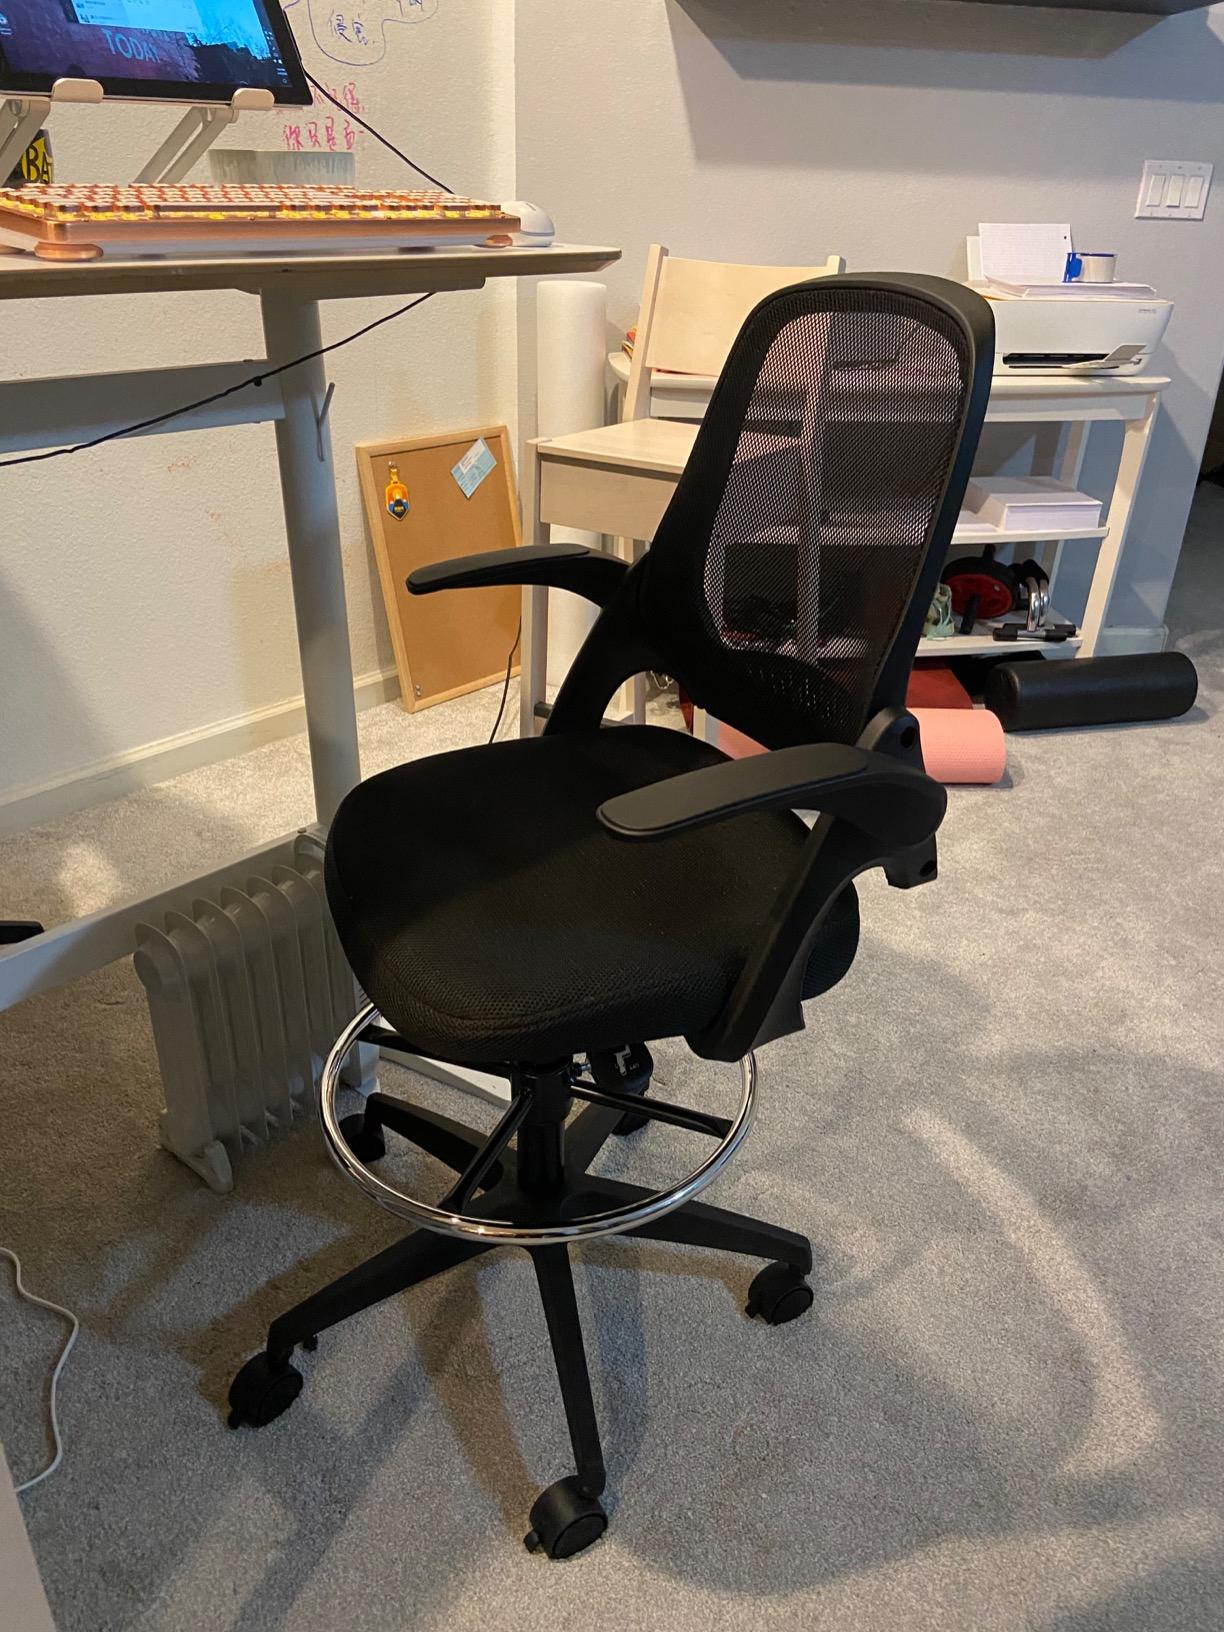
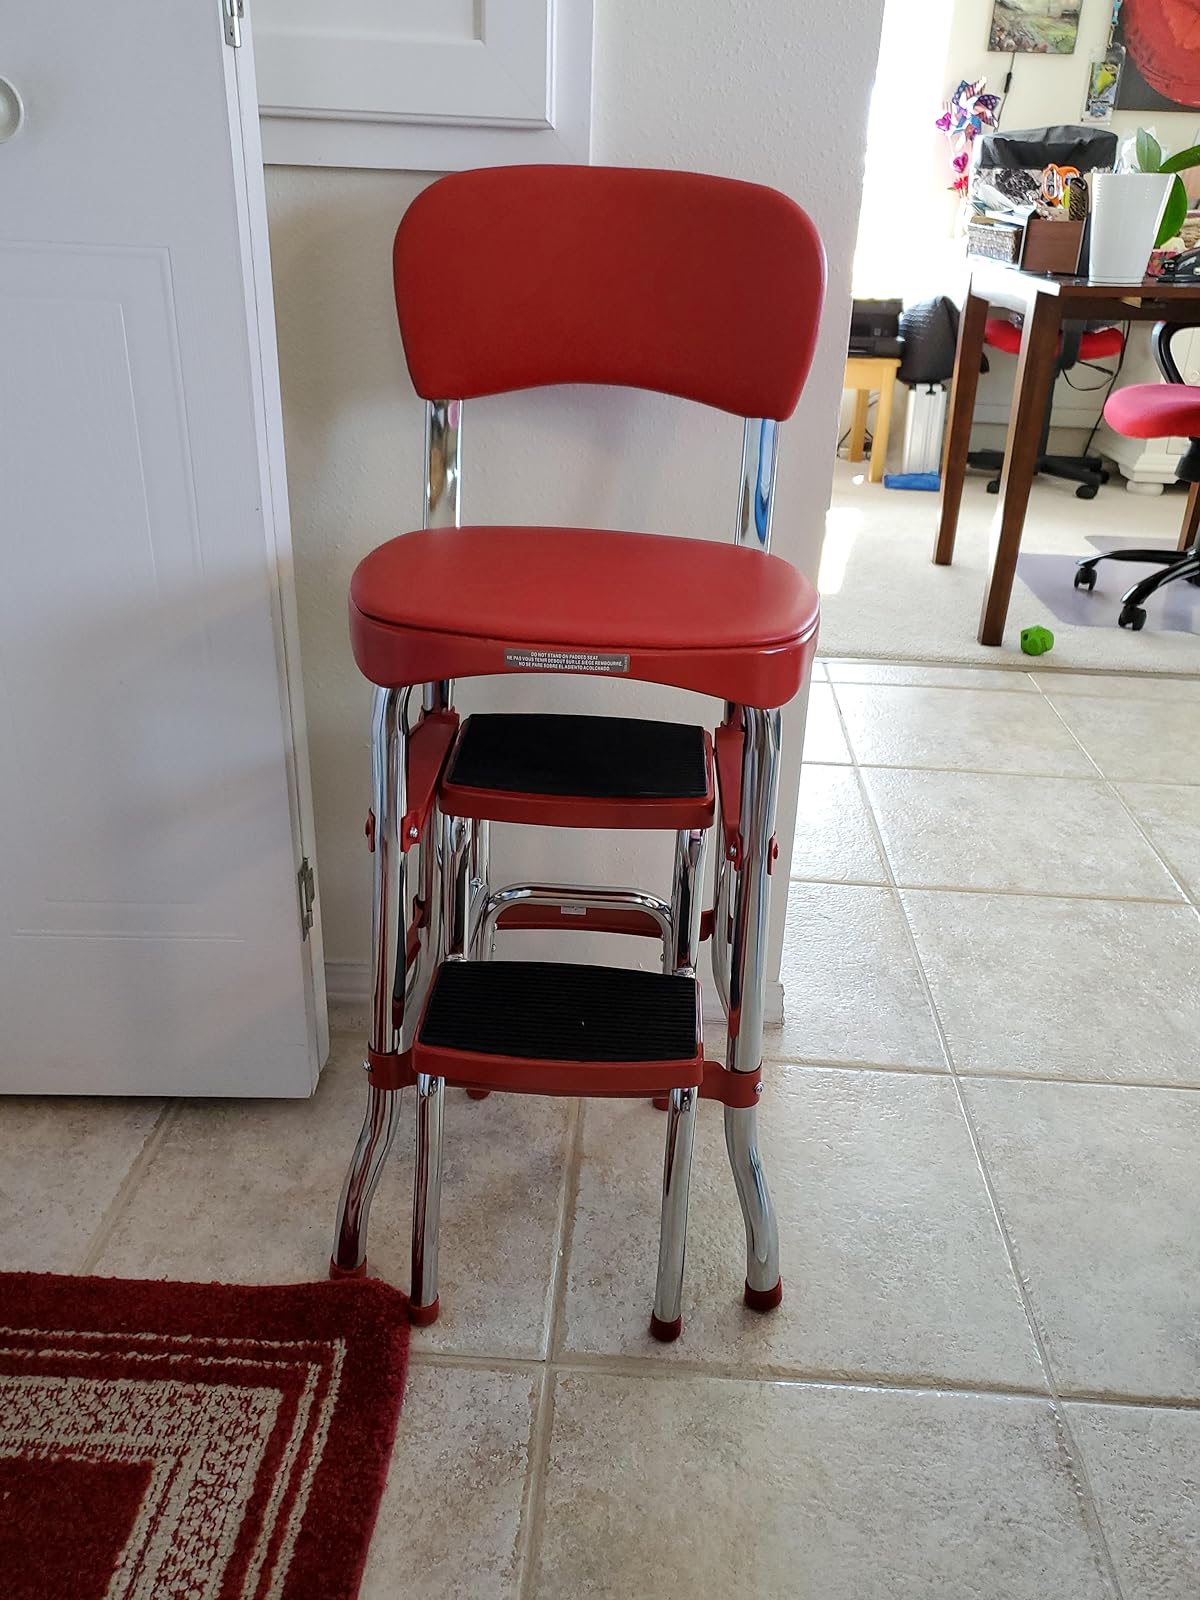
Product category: items_chair
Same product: no